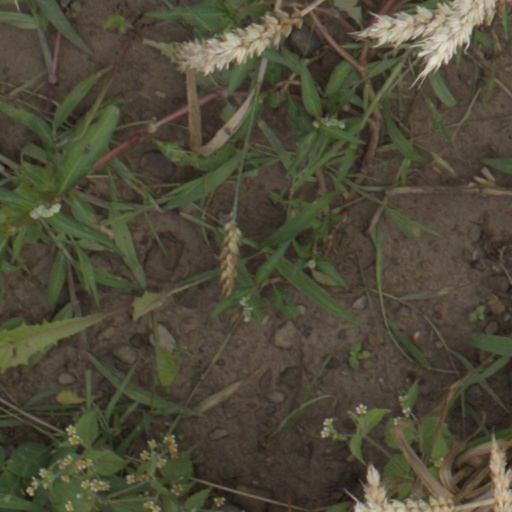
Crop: wheat